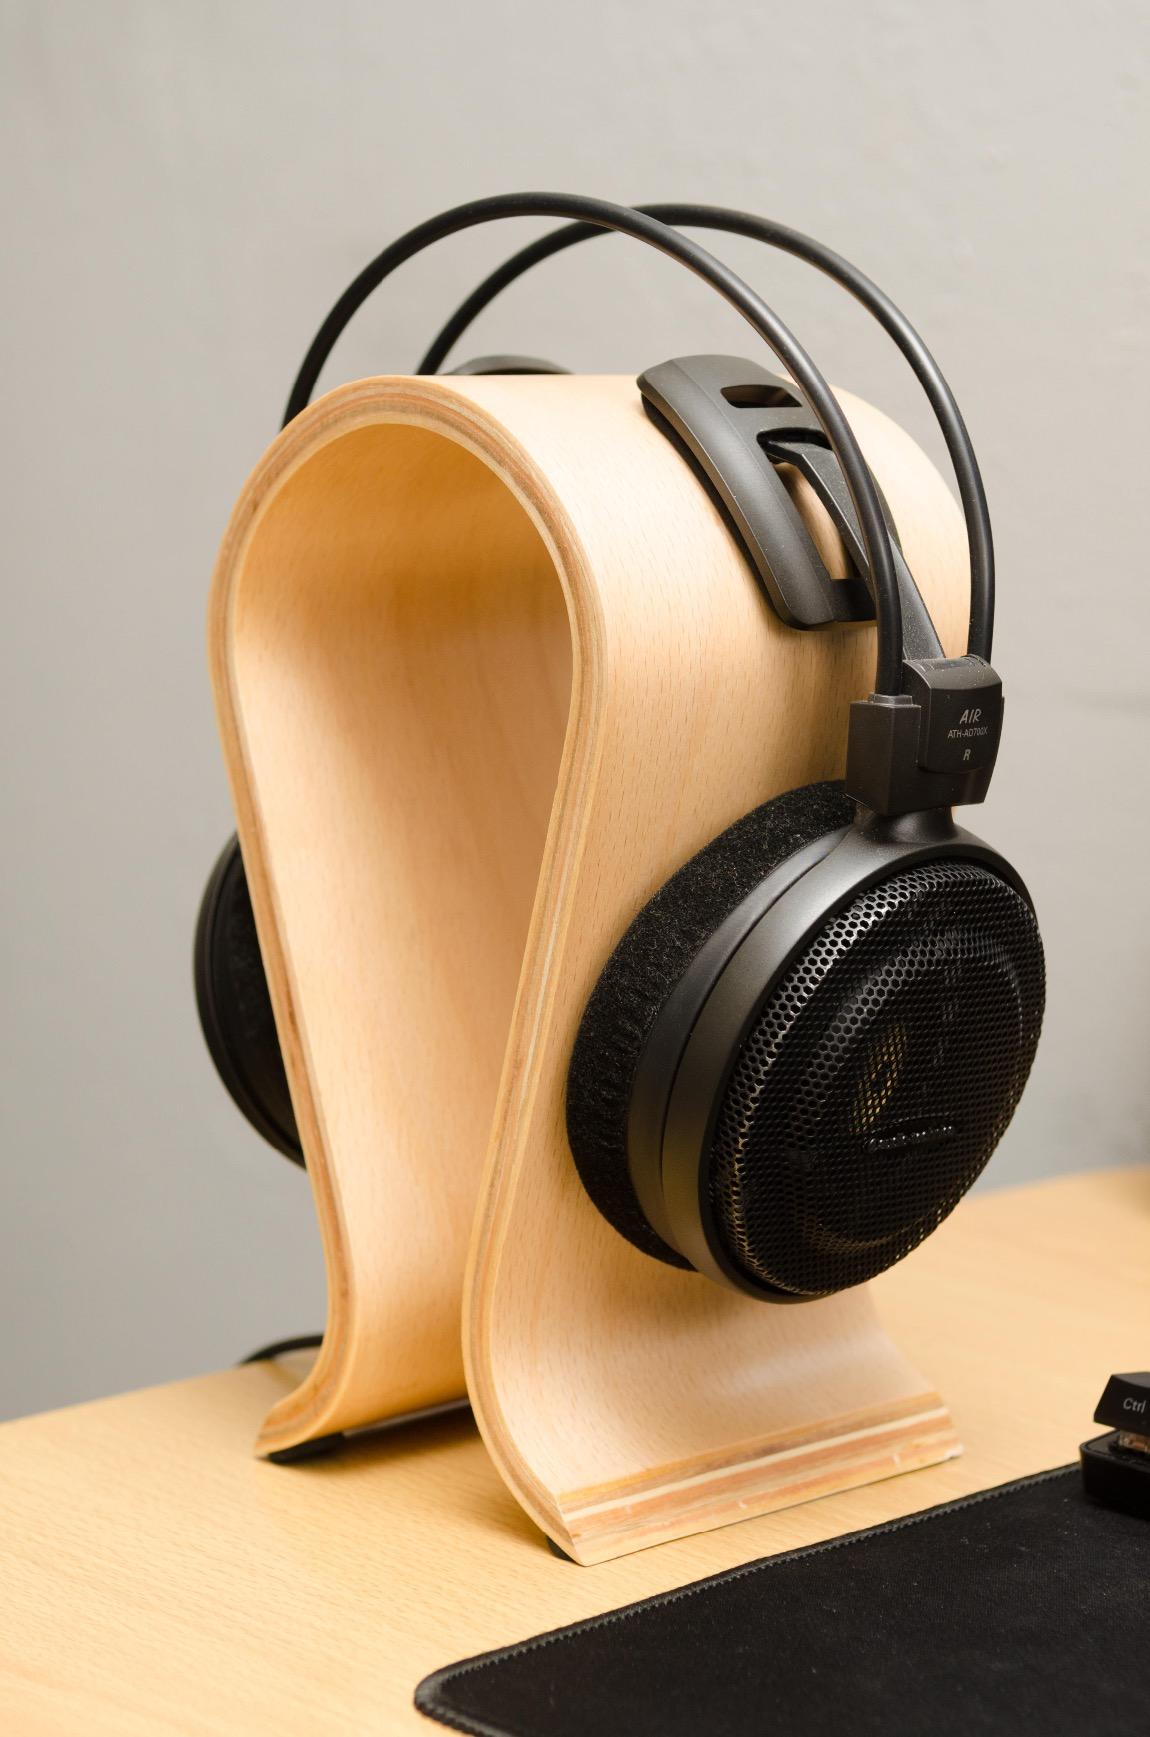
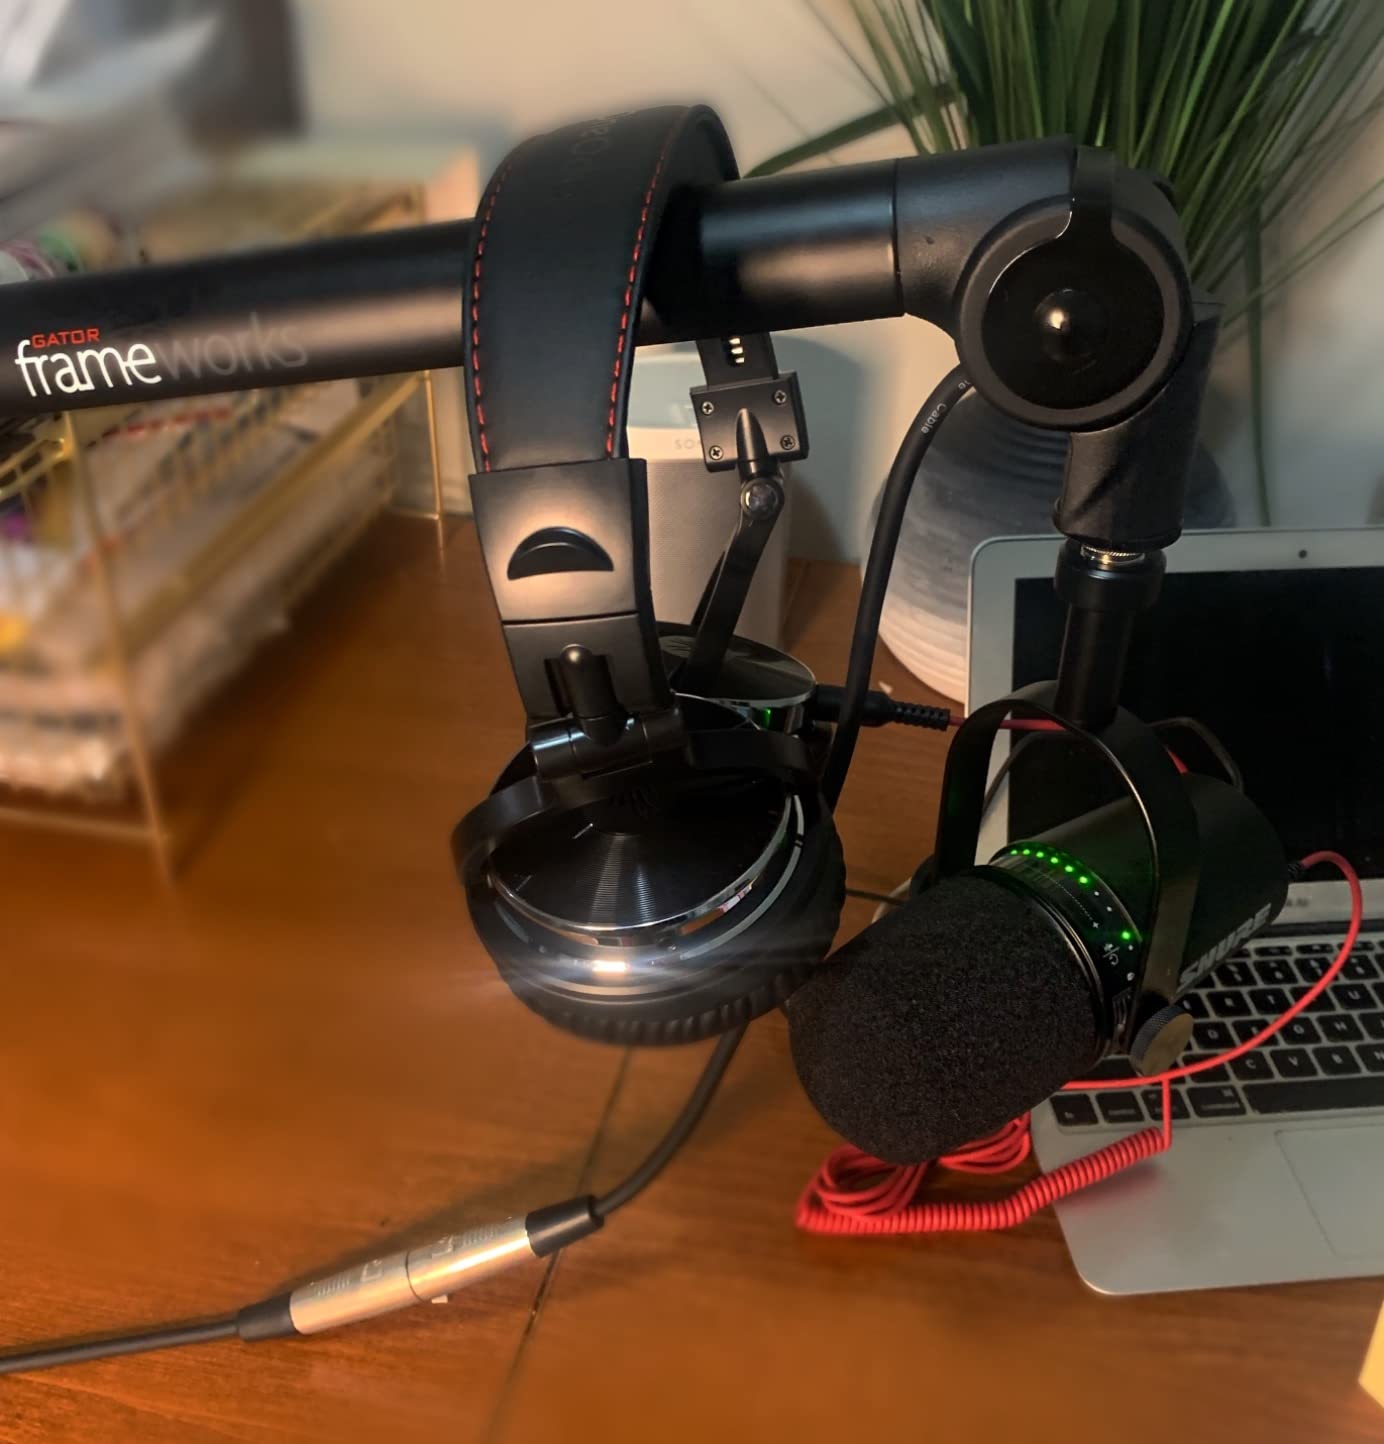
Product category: headphones
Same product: no